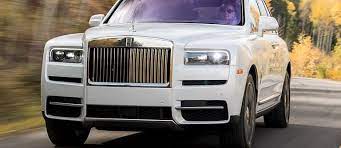
Vehicle type: Cars